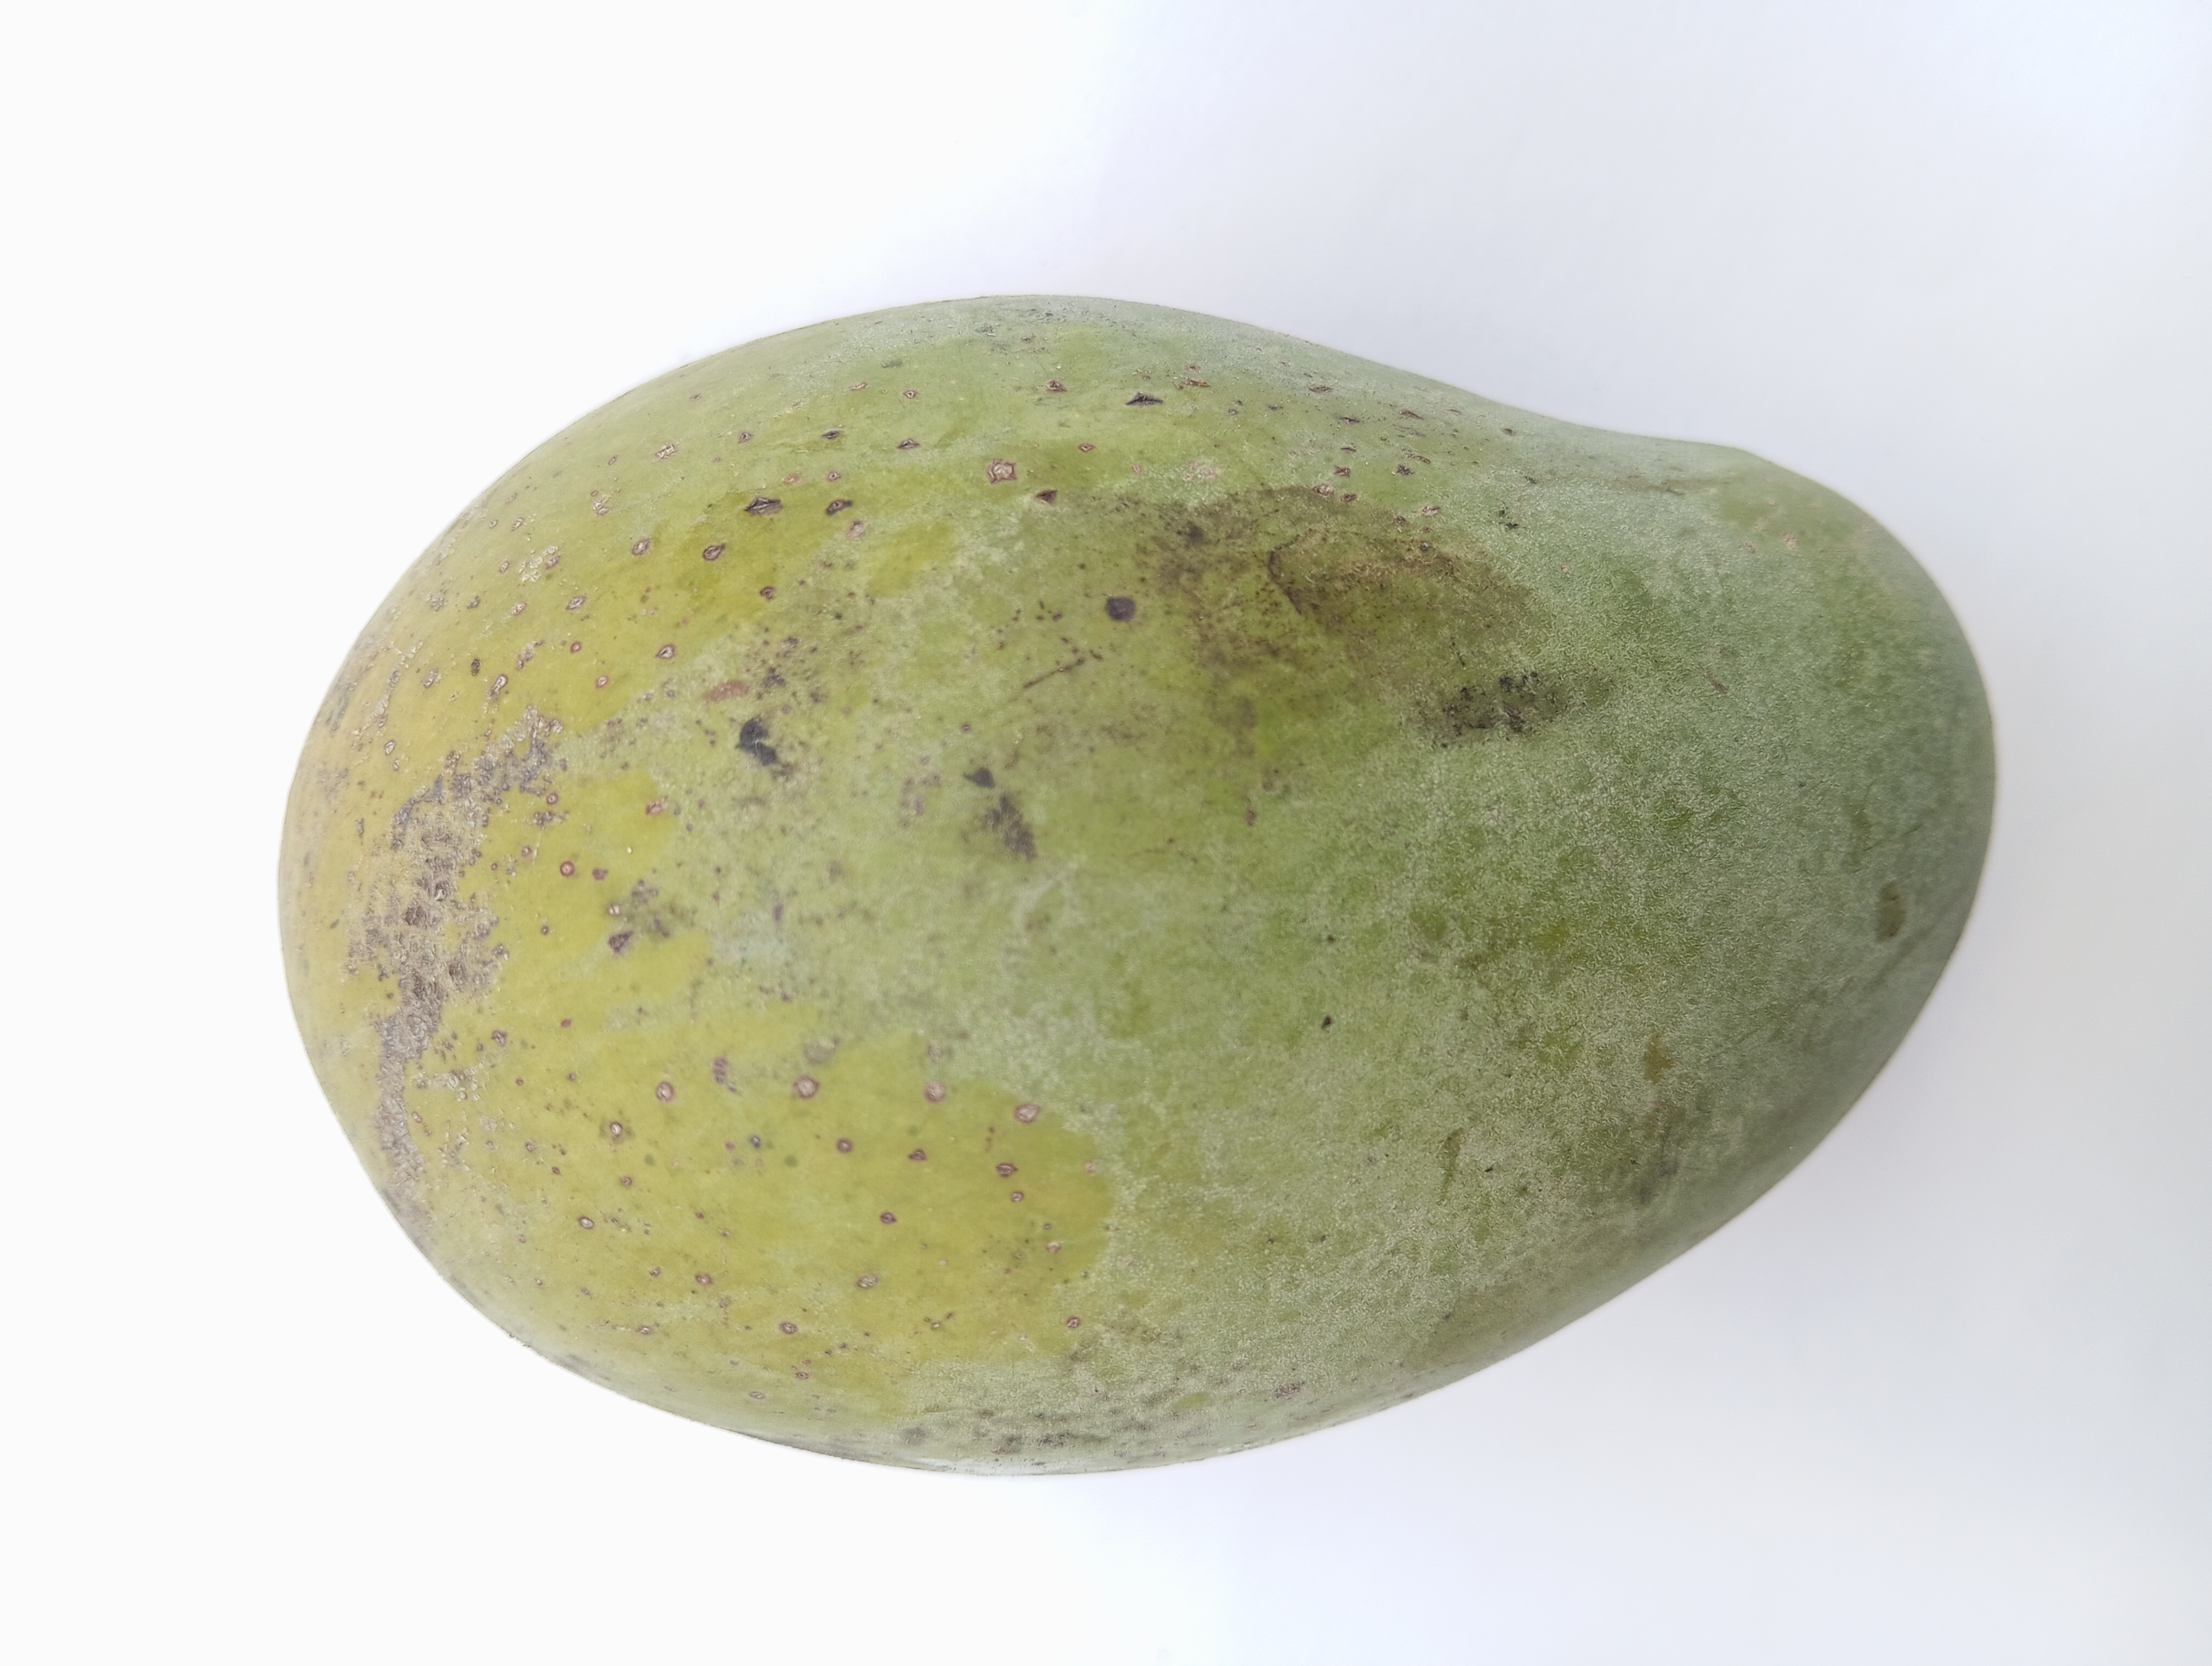
Mango variety: Amrapali